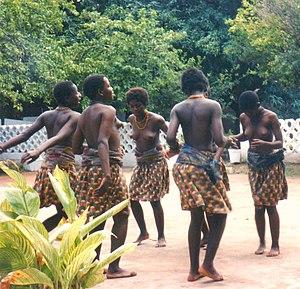
Danses ""traditionnelles"" en Zambie près d'un car de touristes"
La culture de la Zambie, pays enclavé d'Afrique australe, désigne d'abord les pratiques culturelles observables de ses 15 000 000 d'habitants.